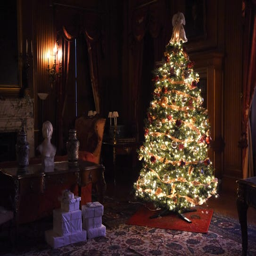
a view of a christmas tree in the library of person